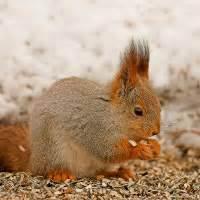
squirrel